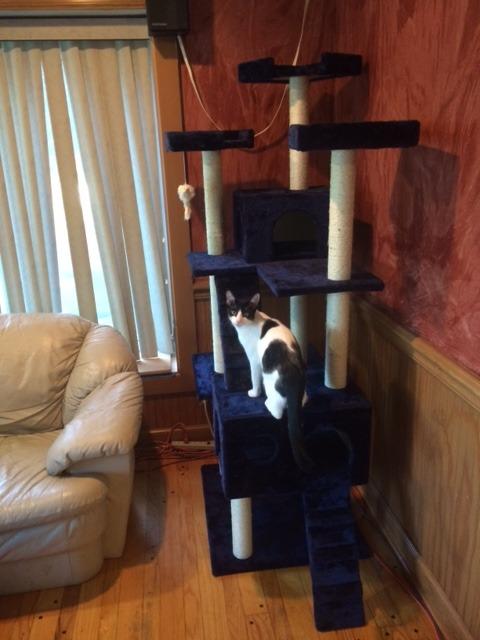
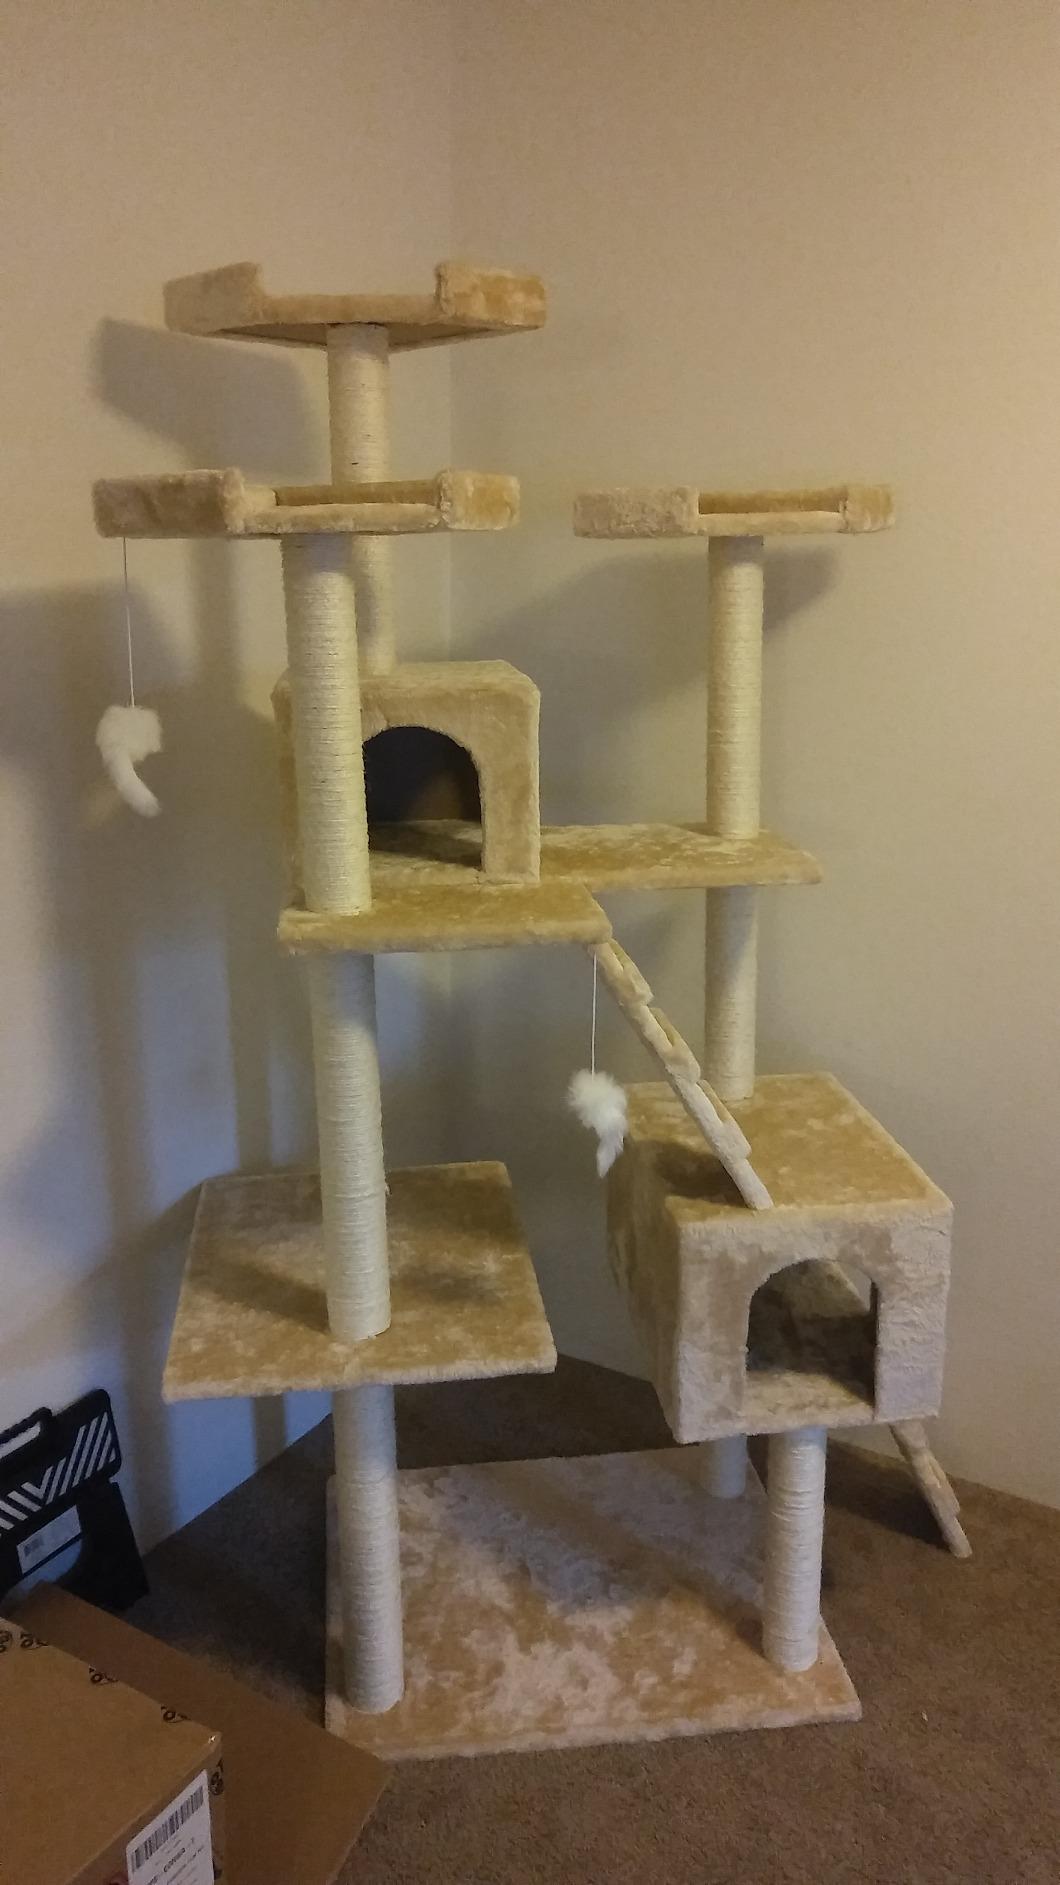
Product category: items_cat tree
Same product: no